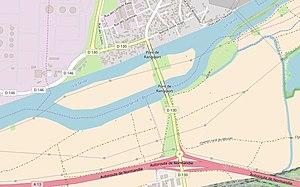
Carte de l'île de Rangiport (Yvelines, France)
L’île de Rangiport est une île fluviale de la Seine, longue de 1,5 km environ, située dans les Yvelines entre Gargenville sur la rive droite et Épône et Mézières-sur-Seine sur la rive gauche. Elle est rattachée administrativement à la commune de Gargenville.